Zélie de Lussan

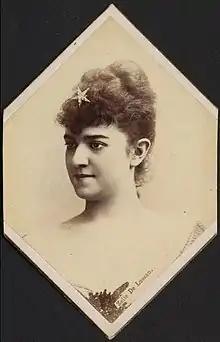
Zelie De Lussan, ca. 1859–1870; from the Carte de Visite Collection of the Boston Public Library.

Zélie de Lussan was born in Brooklyn, New York, to French parents, Paul Louis de Lussan and his wife Amédée Eugénie Bizel, a professional soprano. The young Zélie first appeared on stage at the age of nine but her parents forbade her to embark on a professional musical career. The Swedish singer Christina Nilsson heard her sing and persuaded the de Lussans to change their minds. After training with her mother, de Lussan made her operatic début in 1884 in Boston, Massachusetts, as Arline in Balfe's "The Bohemian Girl", in which she was an immediate success. Augustus Harris engaged her to appear in the first season under his management at Covent Garden, London, and as Carmen she made the part "peculiarly her own." Some critics compared her favourably to Emma Calvé, then the leading interpreter of the role. "The Times" wrote of her début, "This young lady, like most modern "prime donne", comes from America; but she is an American with a difference, being ... partly French and partly Spanish ... her movements are lithe and graceful, almost snake-like; and, in brief, we have here an interesting and attractive Carmen, who makes her audiences not only applaud but think." Later, George Bernard Shaw was less enthusiastic: "the performance was slipshod and perfunctory. Melba, De Reszke, Lasalle and Miranda sang in French; Ciampi and the chorus sang in Italian; and Miss de Lussan sang in whatever language seemed to have the best of it for the moment." Shaw nevertheless acknowledged de Lussan's prominence: "Last Wednesday I was told that Siegfried was to be produced that evening at Covent Garden. I was incredulous, and asked my informant whether he did not mean Carmen, with Miss Zélie de Lussan in the title part."